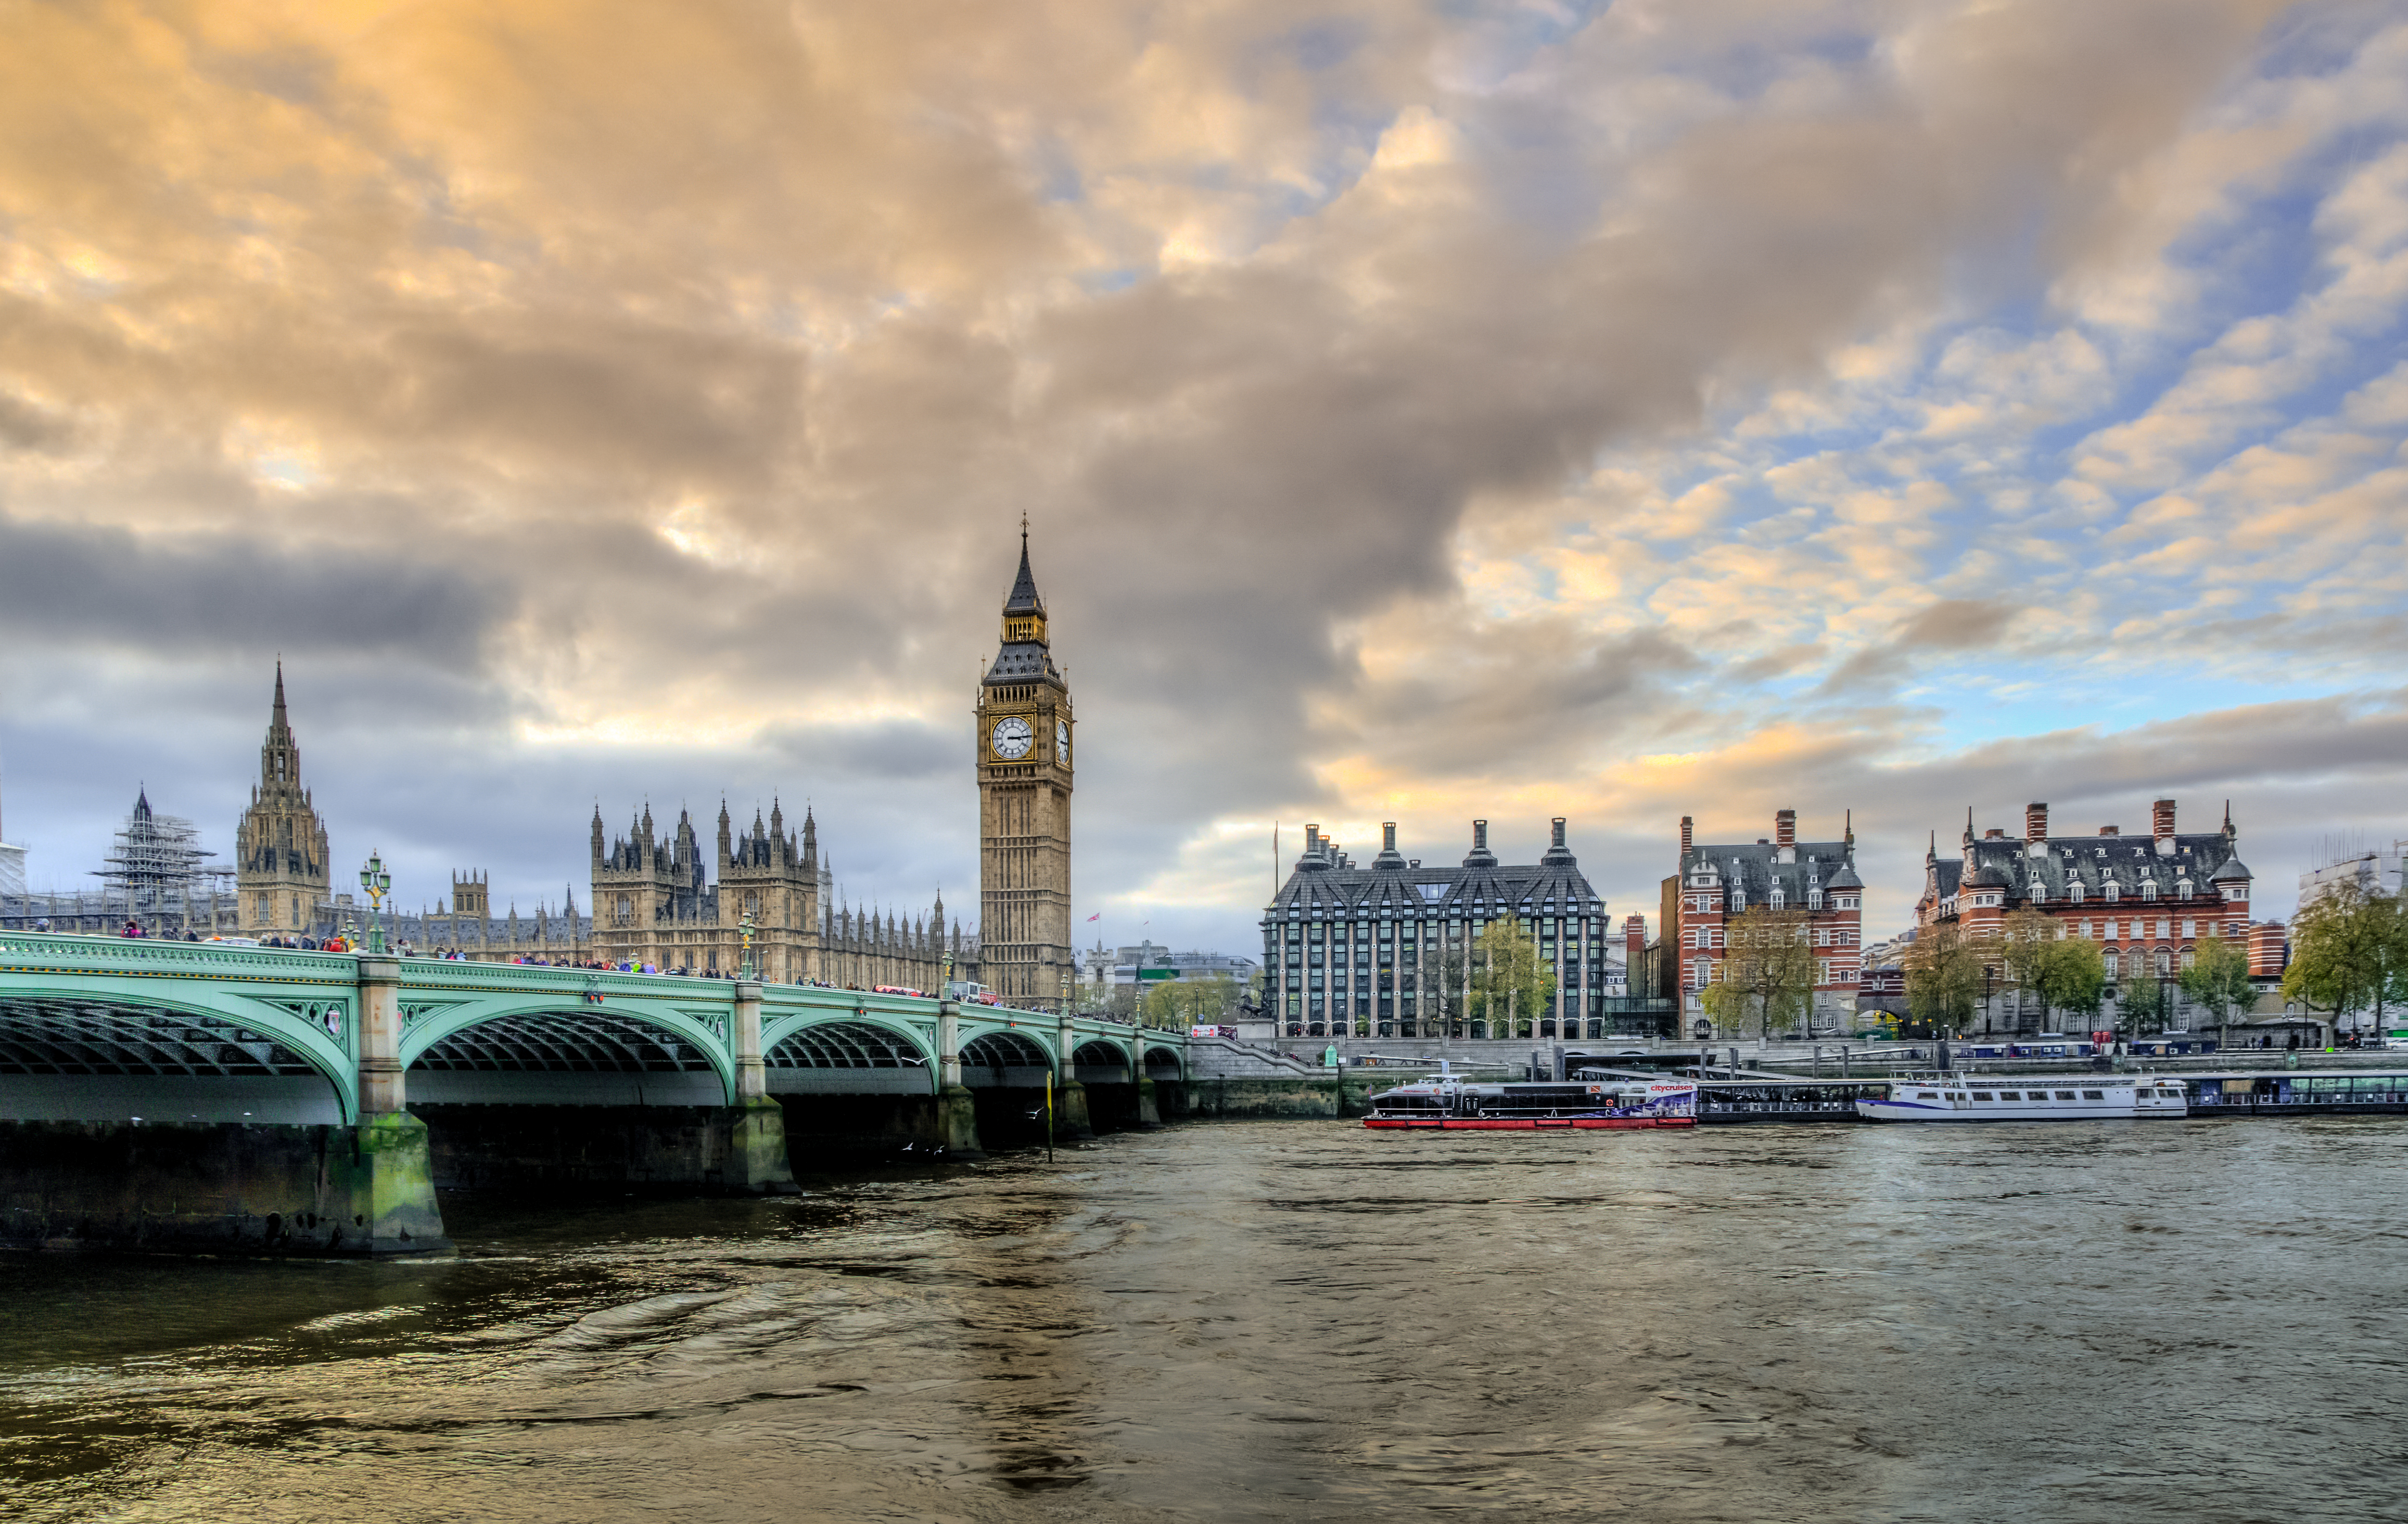
sea, water, architecture, sky, bridge, skyline, town, city, skyscraper, urban, river, cityscape, panorama, downtown, dusk, evening, reflection, tower, landmark, harbor, tourism, waterway, big ben, england, london, buildings, urban area, human settlement